Raj Mahal

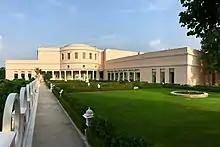
Raj Mahal in Jaipur

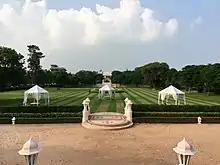
Garden of the Raj Mahal

Raj Mahal is the palace of the erstwhile Maharaja of Jaipur in Jaipur, Rajasthan.